Charlie Bradshaw (American football coach)

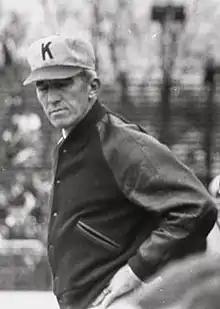

Charles Idus Bradshaw (December 31, 1923 – June 3, 1999) was an American college football player and coach. He served as the head football coach at the University of Kentucky from 1962 to 1968 and Troy State University—now known as Troy University—from 1976 to 1982, compiling a career head coaching record of 66–68–6.